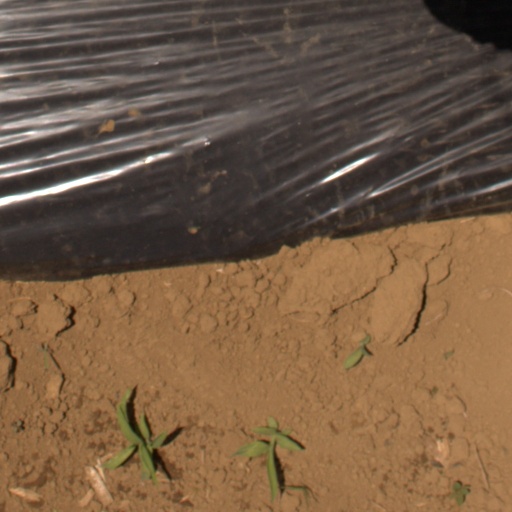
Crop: Jerusalem artichoke